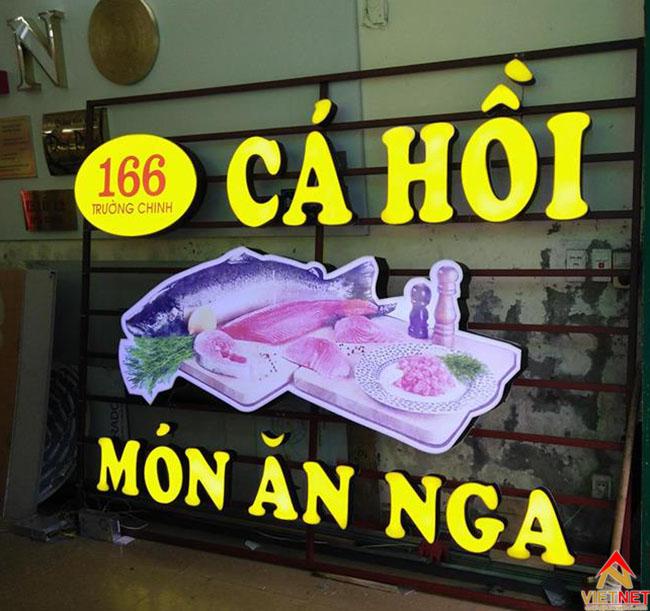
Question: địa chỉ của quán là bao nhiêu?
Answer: số 166 trướng chinh